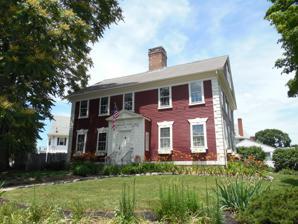
Building: Zachariah Allen House
Country: United States of America
Year built: 1789
Historic house in Rhode Island, United States United States historic place Zachariah Allen House U.S. National Register of Historic Places Zachariah Allen House Show map of Rhode Island Show map of the United States Location Providence, Rhode Island Coordinates 41°50′39″N 71°26′56″W / 41.84417°N 71.44889°W / 41.84417; -71.44889 Built 1789 Architect Allen, Amos Architectural style Georgian, Federal NRHP reference No. 94001152 Added to NRHP September 15, 1994 The Zachariah Allen House is a historic house at 1093 Smith Street in Providence, Rhode Island .  Built in 1789 by Amos Allen for his brother Zachariah Allen , it is a 2 + 1 ⁄ 2 -story wood-frame structure, five bays wide, with a central entry and large central chimney.  It is a well-preserved example of a transitional Georgian-Federal style house, having retained original siding materials on the outside, and finish woodwork on the interior.  Its major modifications include the 20th-century installation of new hardwood floors, as well as modern plumbing and kitchen.  Zachariah Allen was at the time a successful merchant, and the house was built as a summer retreat in what was at the time a rural area. The building was listed on the National Register of Historic Places in 1994. See also National Register of Historic Places listings in Providence, Rhode Island References